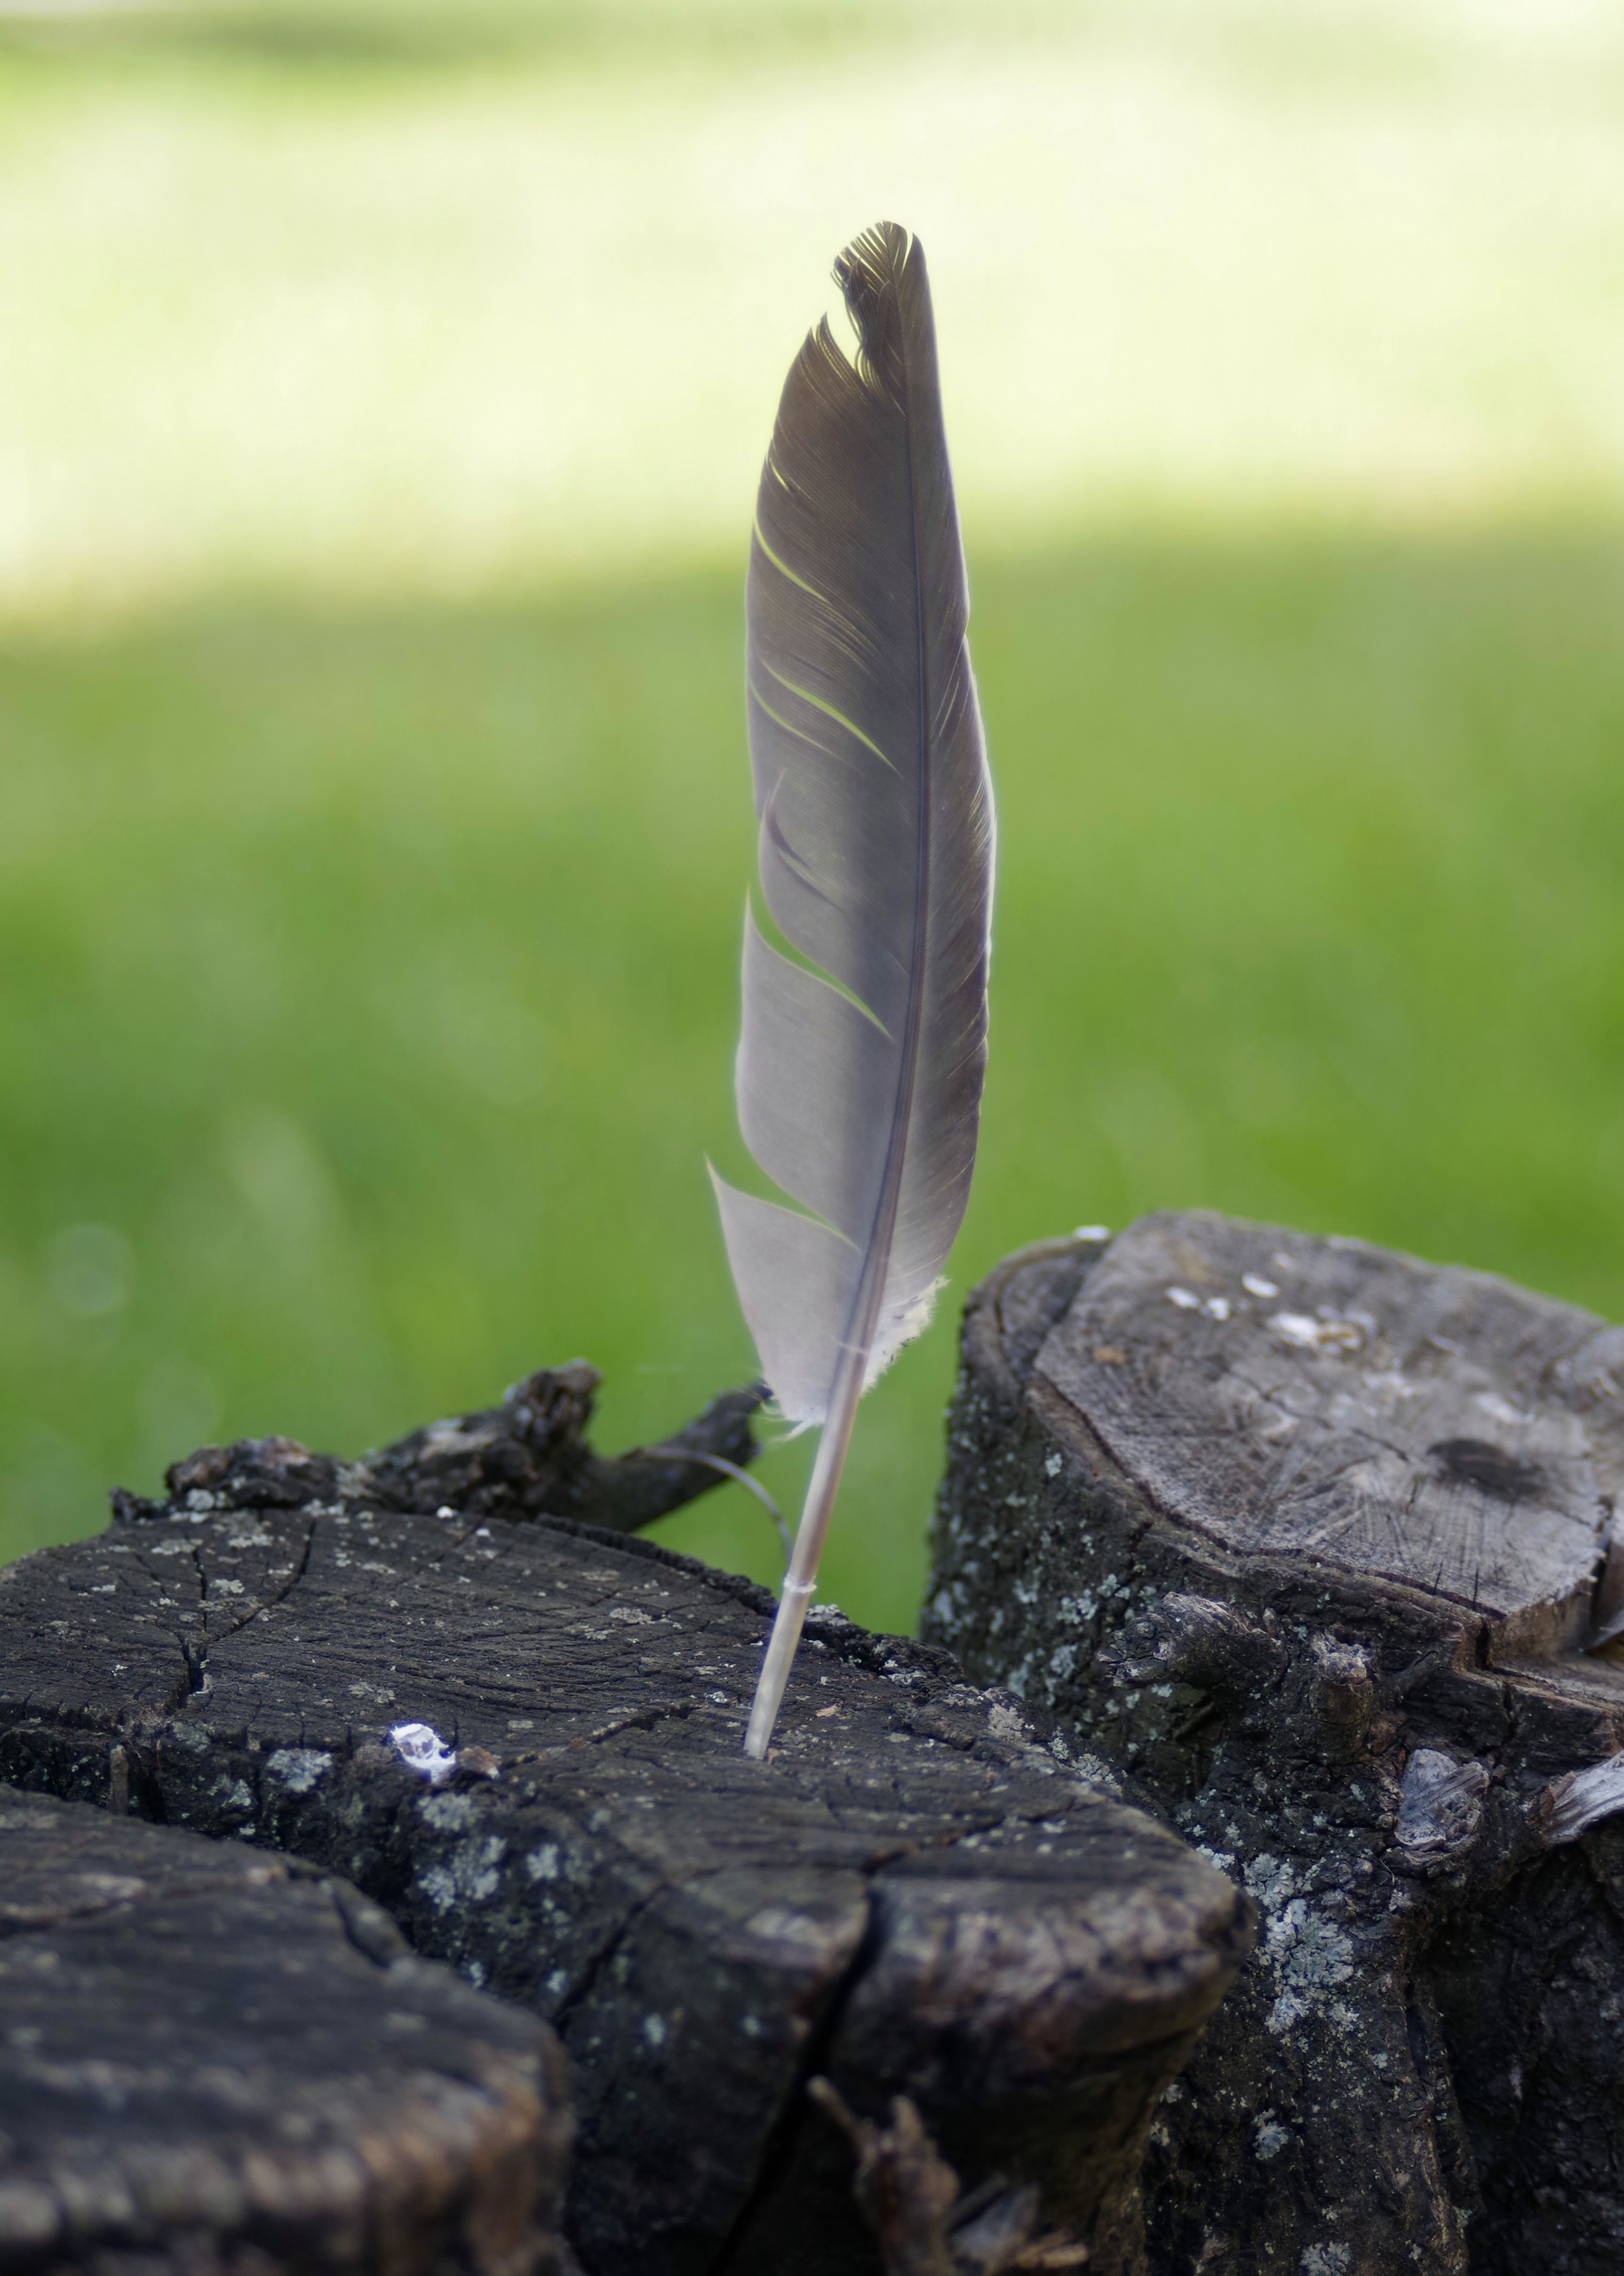
tree, nature, grass, plant, leaf, flower, pen, trunk, green, soil, flora, close up, macro photography, konar, tree bough, a feather